Warning (2015 film)

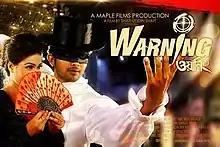
Theatrical Teaser Poster

Warning is a 2015 Bangladeshi action thriller film directed by Shafi Uddin Shafi. The cast includes Arifin Shuvoo, Mahiya Mahi, Rubel and Misha Sawdagor. It is produced under the banner of Maple Films. In the film, Arifin Shuvo plays the role of a part-time journalist cum kidnapper and Mahiya Mahi plays the role a journalist.